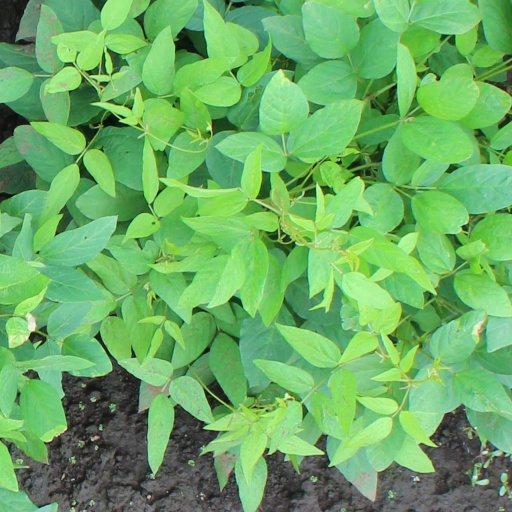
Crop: soybean